Solenoid (mathematics)

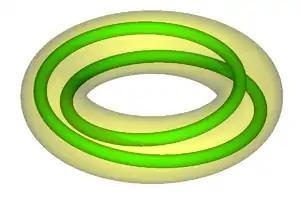
A solid torus wrapped twice around inside another solid torus in R

Each solenoid may be constructed as the intersection of a nested system of embedded solid tori in R.